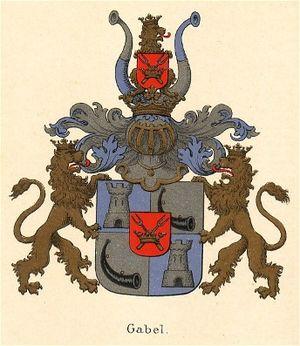
Frederik Gabel est un noble danois, fonctionnaire et gouverneur général de Norvège.